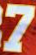
Number: 7